Disney's Animal Kingdom

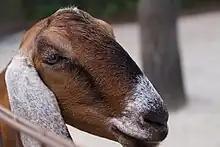
Anglo-Nubian goat at the "Affection Section" petting zoo

Africa, set in the fictional east African port village of Harambe, resembles the local villages found in Kenya, Tanzania, and Uganda. Some snippets from Africa that were duplicated by the Disney Imagineers included a fortress that was found in Zanzibar, and a water-stained, crumbling old building that was found in Kenya. Harambe includes a "hotel”, restaurants, an outdoor bar with live entertainment, and different marketplaces.